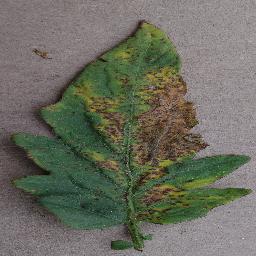
Label: Tomato___Bacterial_spot